2020 GT Cup Championship

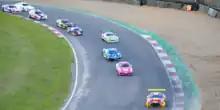
The start of the fourth race at Brands Hatch

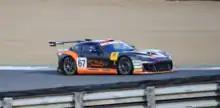
Group GTA and overall champions, Joshua Jackson and Simon Orange.

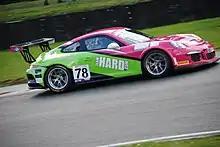
Group GTB champions, Ben Clayden and Sam Randon.

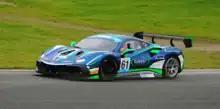
Group GTC champions, John Dhillon, Aaron Scott and Phil Quaife.

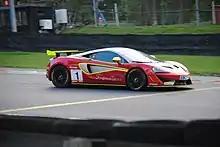
Reigning champions and Group GTH champions, Steve Ruston and John Whitehouse.

The 2020 GT Cup Championship was the 14th GT Cup Championship, a British sports car championship. The season began on 11 July at Snetterton Circuit and ended on 25 October at Donington Park, after twenty races held over five meetings.